Glass Hall (Tivoli Gardens)

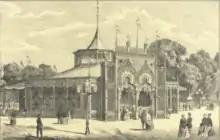
The Glass Hall Building from 1863

The concert hall was expanded by Johan Andreas Stillmann in 1863. The building was once again adapted in 1885.